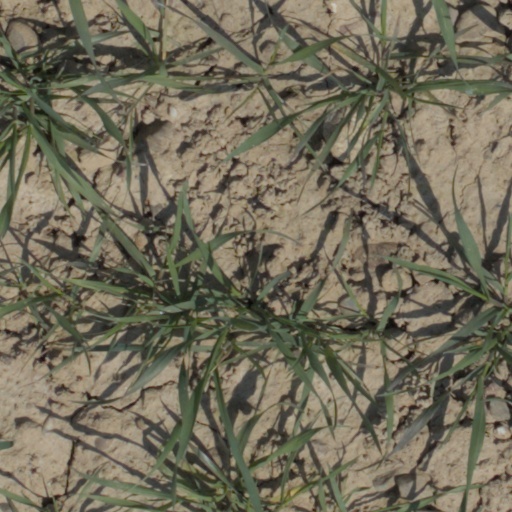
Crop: wheat